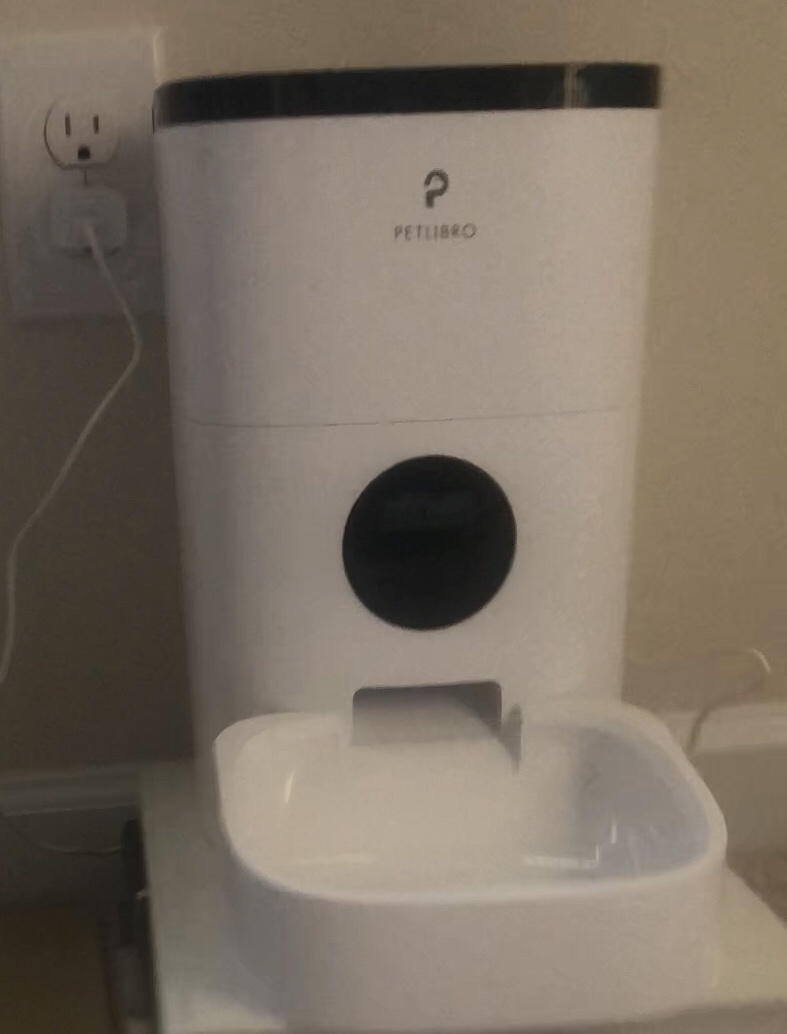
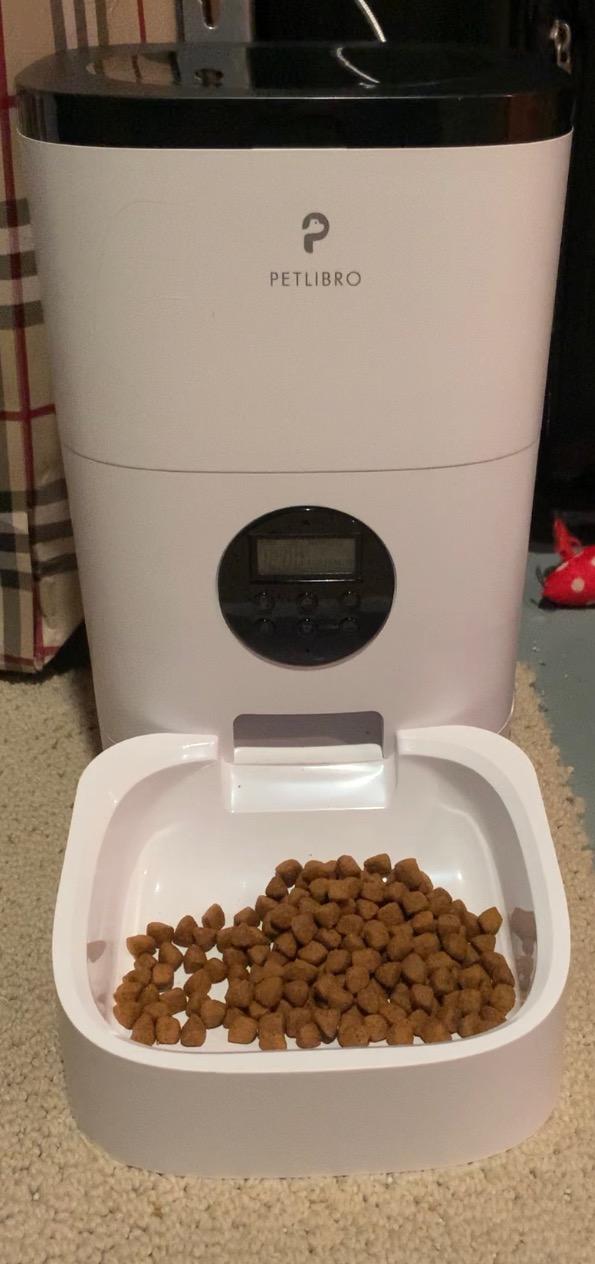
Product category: items_feeder
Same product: yes